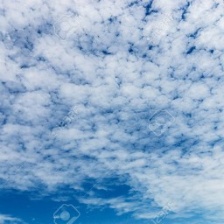
Cloud type: Cirrocumulus